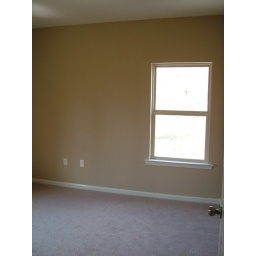
The other window in the back second bedroom that looks over the driveway and side yard and the &amp;quot;JESUS SAVES&amp;quot; sewer cover.